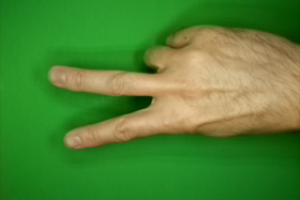
Label: scissors